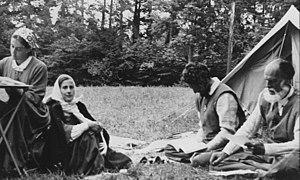
Lanza del Vasto et les membres de la Communauté.
Les Communautés de l’Arche ont été fondées en 1948 par Lanza del Vasto sur le modèle des ashrams de Gandhi en Inde, dans la lignée du sentiment pacifiste et du mouvement pour la non-violence d'après-guerre. Elles eurent une certaine influence dans la formation du mouvement alternatif des années 1950 à 1980 qui est une des racines de l'altermondialisme.